HRT F112

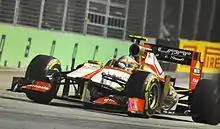
Narain Karthikeyan during the 2012 Singapore Grand Prix

The car's pace steadily improved over the course of the season, however their main rivals Marussia and Caterham improved too, leaving it as the outright slowest car on the grid that season, only managing once to beat any of their rivals on outright pace, with de la Rosa edging out Timo Glock at Germany and Karthikeyan closing in on him in the closing laps. The car had very strong pace at Canada, bringing a new low-downforce rear wing which helped de la Rosa out-qualify both the Marussias and enabled him and Karthikeyan to match their pace in the race until they both retired with brake failure. They both out-qualified Charles Pic's Marussia at Valencia and were within 103.7% of the fastest Q1 time, a personal best for the season. De la Rosa out-qualified Karthikeyan at every race except Monza, Singapore and Brazil, and out-raced him at every race except Malaysia, though de la Rosa was eventually classified ahead as Karthikeyan was given a post-race time penalty for giving Sebastian Vettel a puncture whilst being lapped. After the summer break they suffered from increasing reliability issues due to the declining financial situation in the team which gave rise to rumours they were short of resources and were using components beyond their expected lifespan.